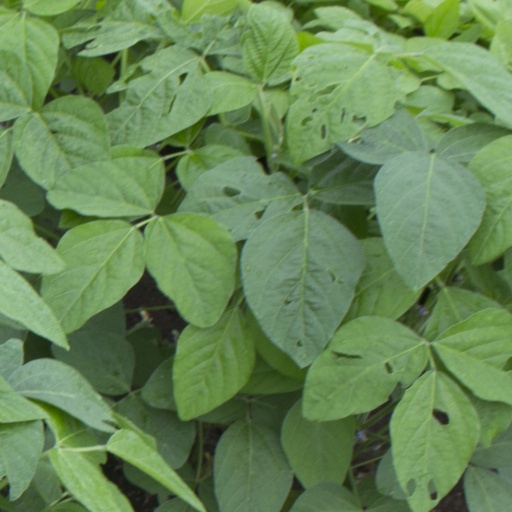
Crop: soybean